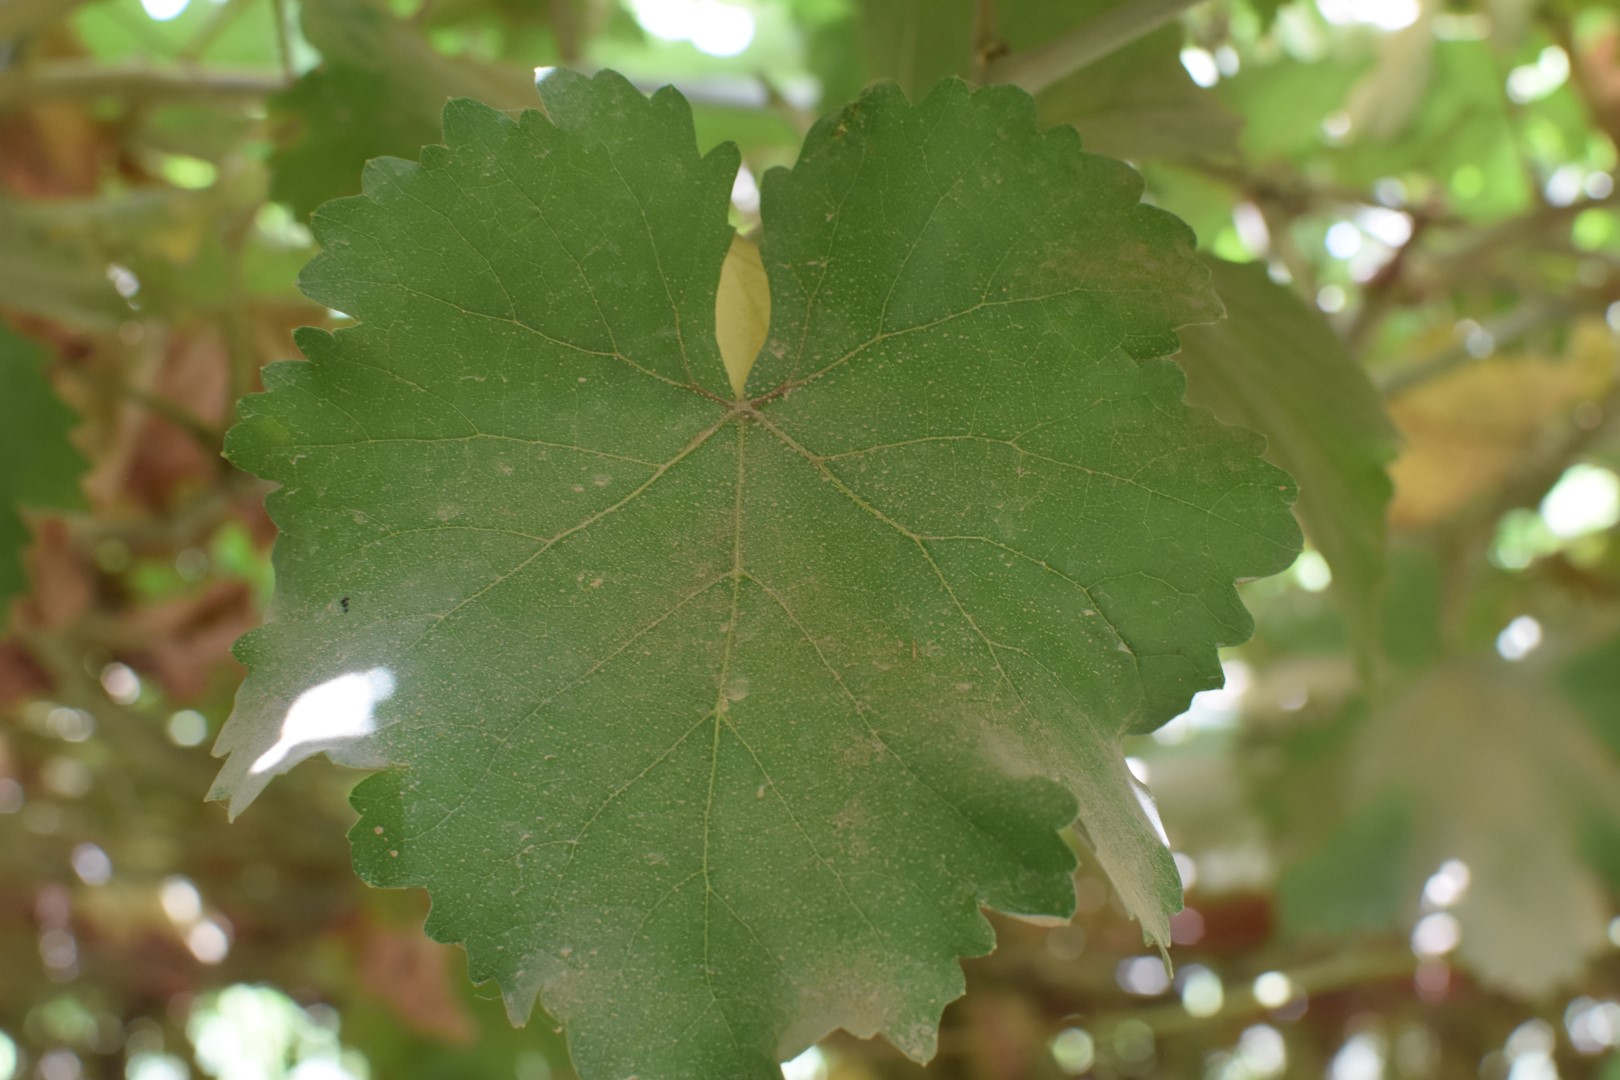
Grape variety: Riasi